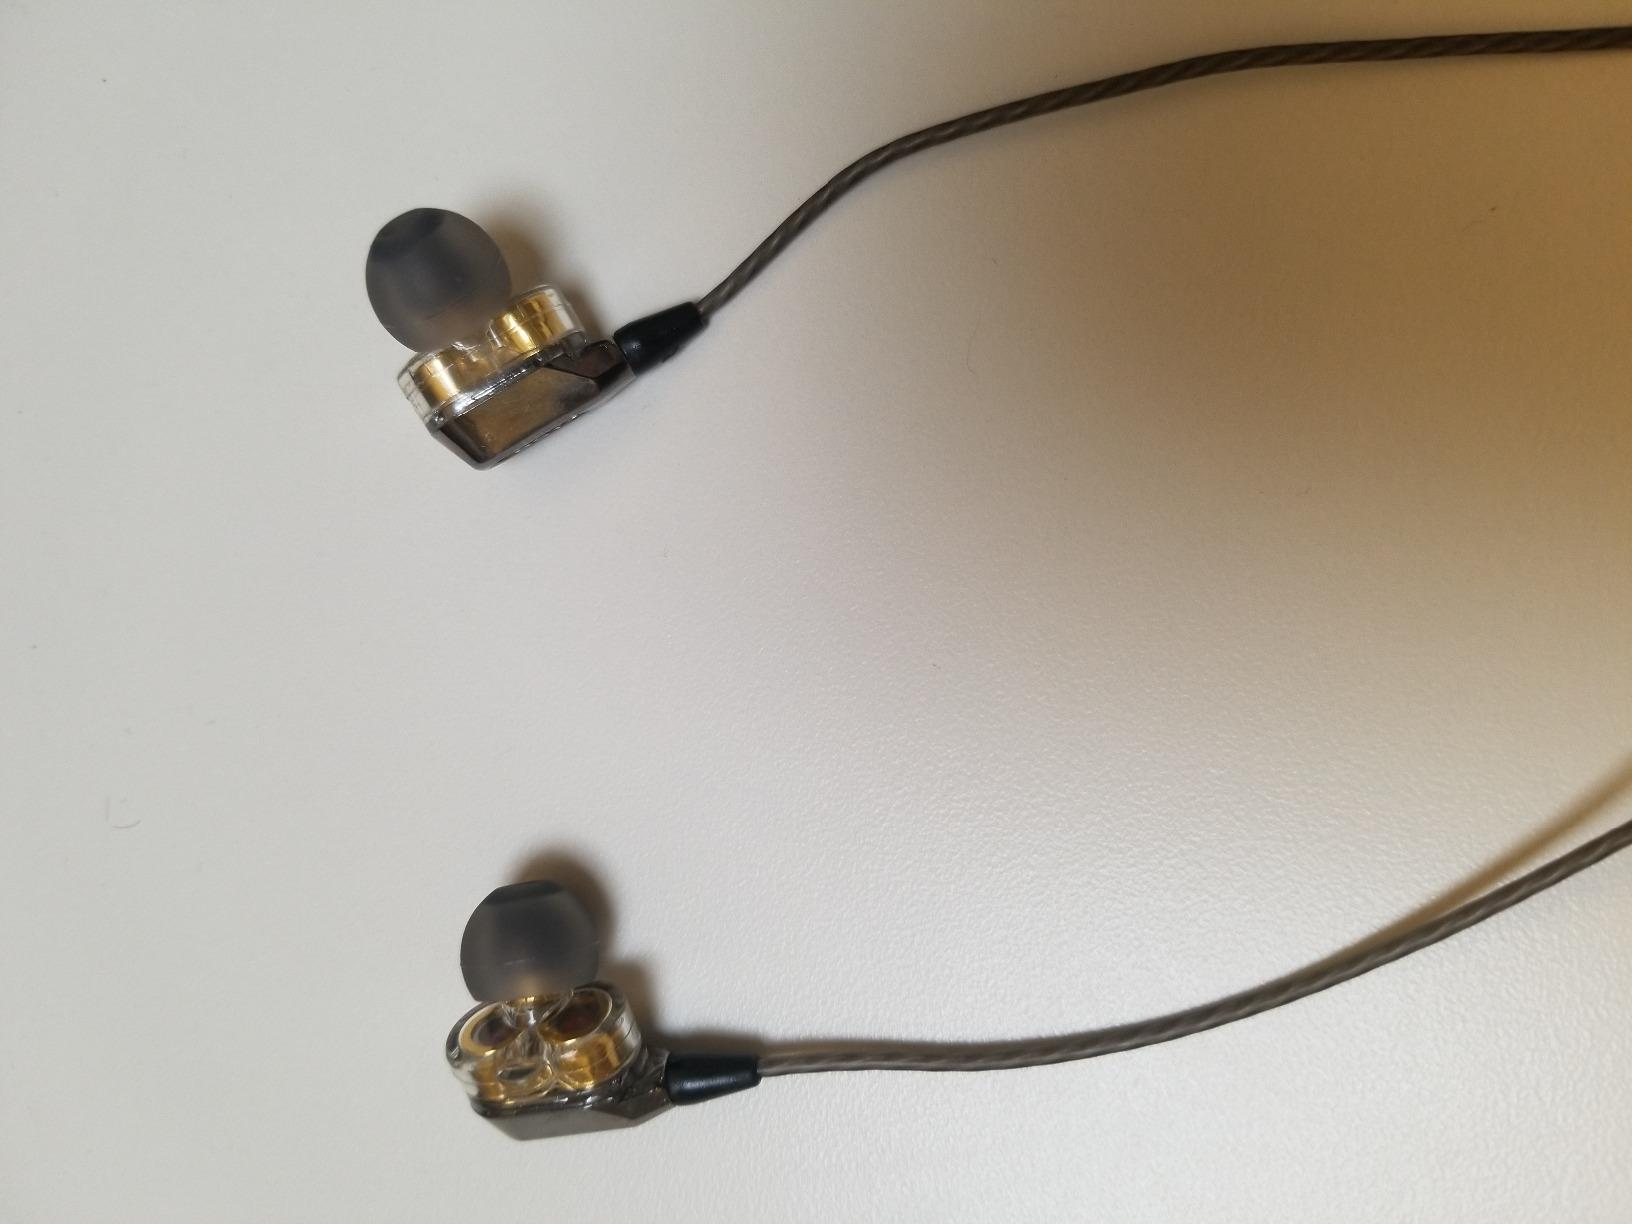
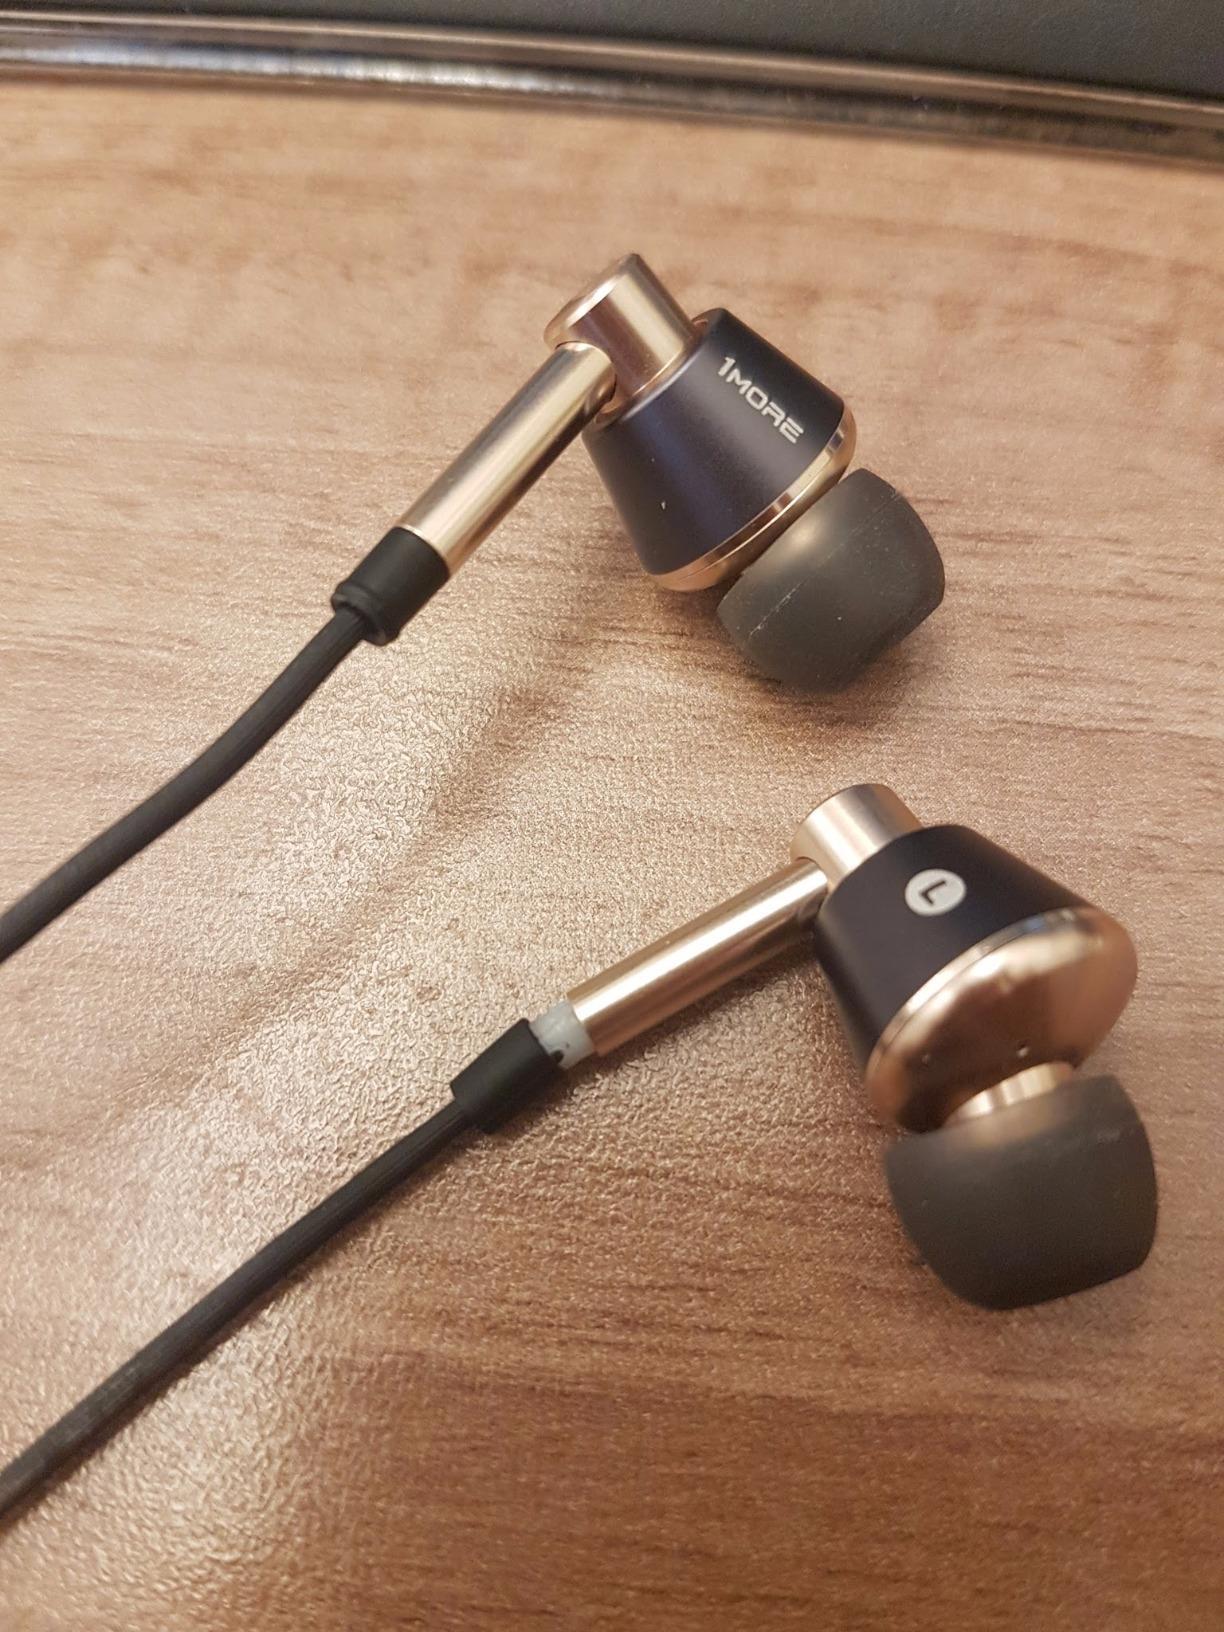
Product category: headphones
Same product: no